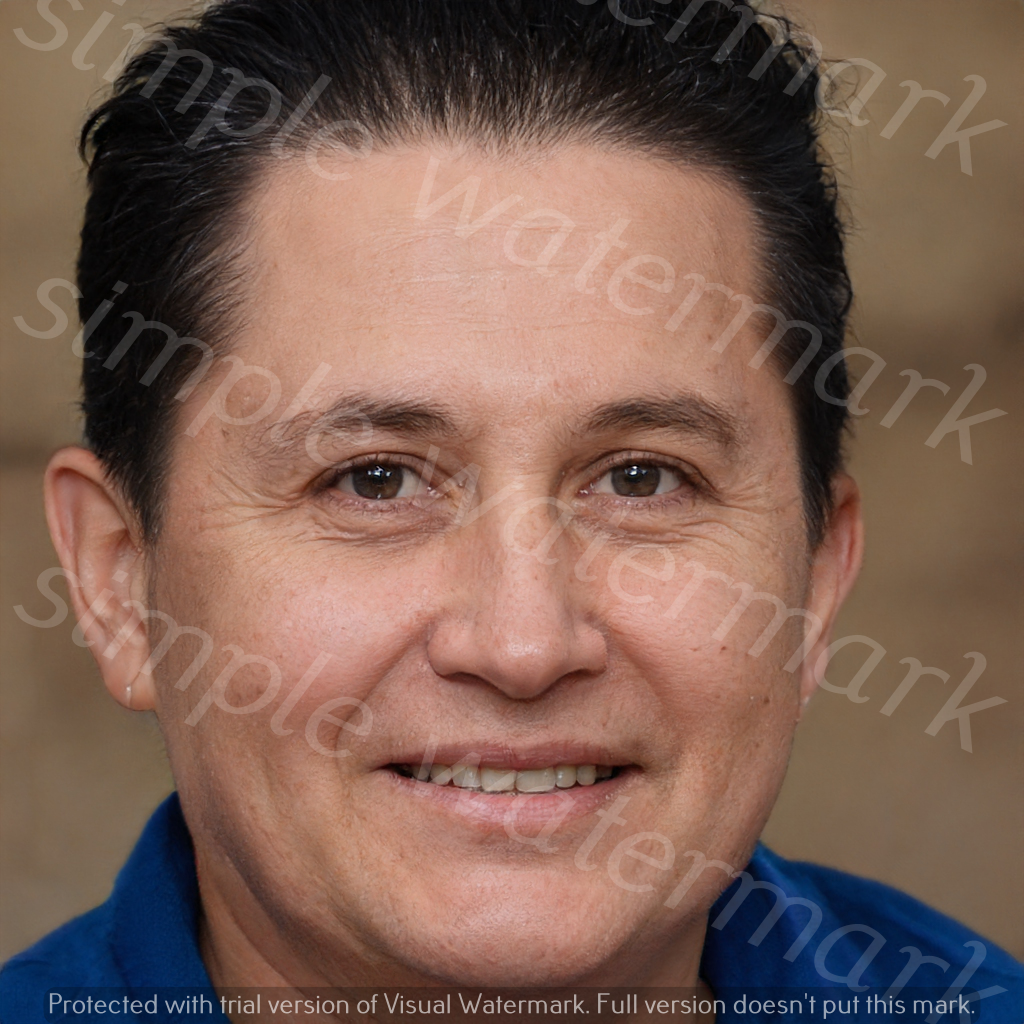
Label: Watermark